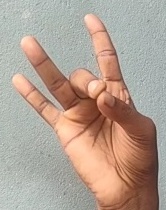
ASL sign: 8